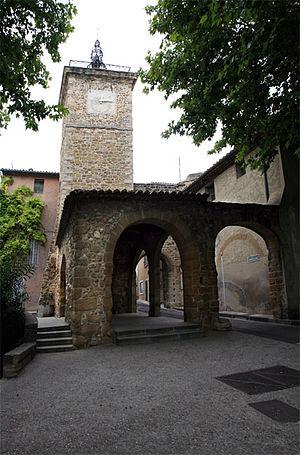
Aubignan est une commune française située dans le département de Vaucluse, en région Provence-Alpes-Côte d’Azur.